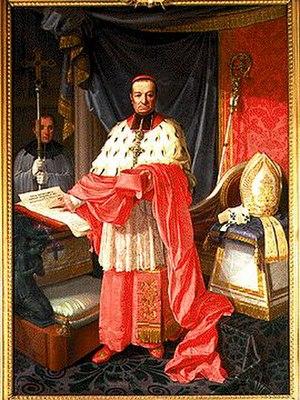
Le comte Ferdinand August von Spiegel zum Desenberg und Canstein est l'archevêque de Cologne de 1824 à 1835.